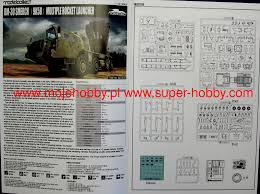
Label: BM-30